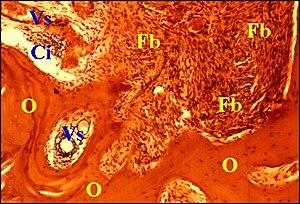
Fibromatose dans un osselet
L’histopathologie du cholestéatome est un outil décisif de diagnostic d'une « tumeur » ou plutôt d'une néoformation bénigne de l'oreille moyenne.